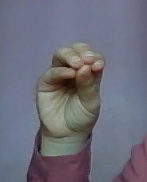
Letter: ha